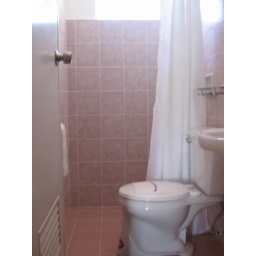
The bathroom in the second floor of the Josefa house model in the Cordova Bay Subdivision in Cordova, Mactan island.